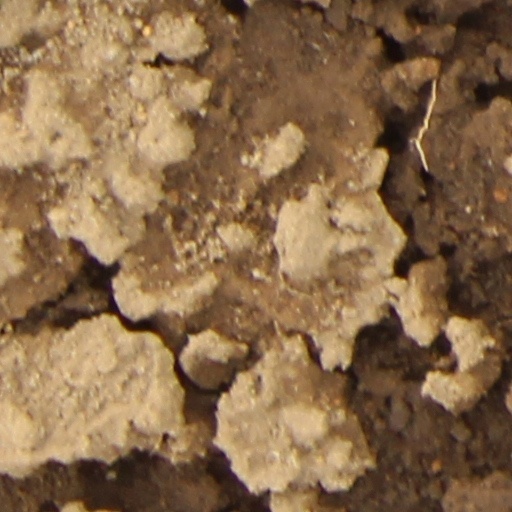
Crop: wheat